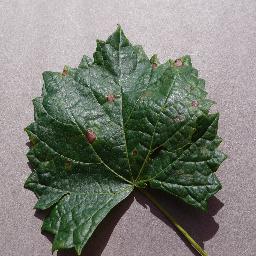
Label: Grape___Black_rot